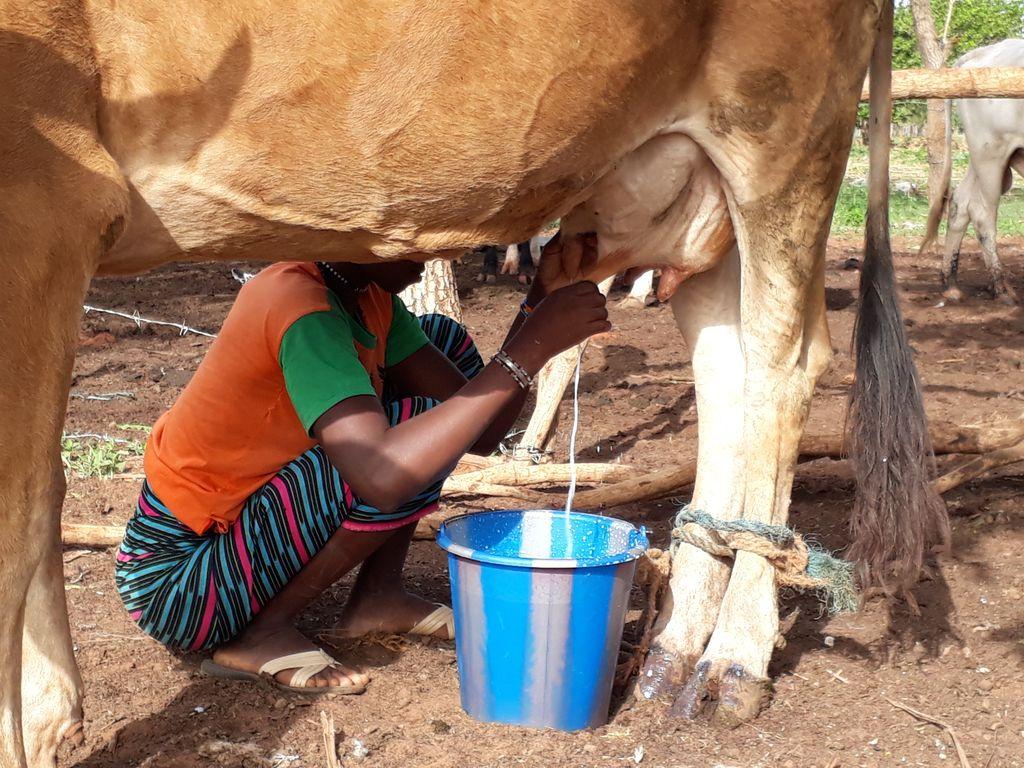
Mtu mmoja ambaye anaonekana kuwa wa jinsia ya kike, ameinama huku akikama chuchu za ng'ombe. Maziwa hayo yanaingia kwenye ndoo iliyo ya rangi ya kijivu na rangi ya bluu. Ng'ombe huyo amefungwa na kamba mguuni.